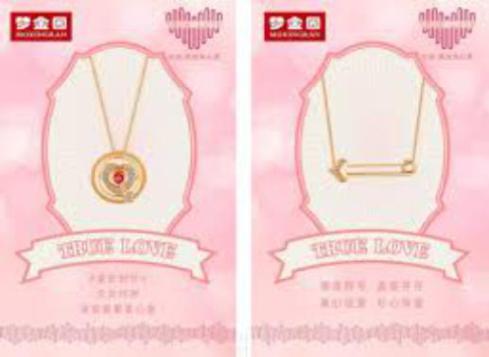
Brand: mokingran
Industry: Necessities